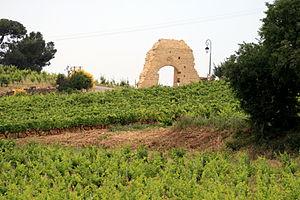
Printemps à Châteauneuf-du-Pape
Le châteauneuf-du-pape est un vin d'appellation d'origine contrôlée produit sur les communes de Châteauneuf-du-Pape, d'Orange, de Bédarrides, de Sorgues et de Courthézon, en Vaucluse.
Le château de Châteauneuf-du-Pape, dans le Vaucluse, domine le village et son vignoble, depuis près de 800 ans. Son lien avec la Papauté d'Avignon a fortement marqué Châteauneuf-du-Pape, et la viticulture de la région.